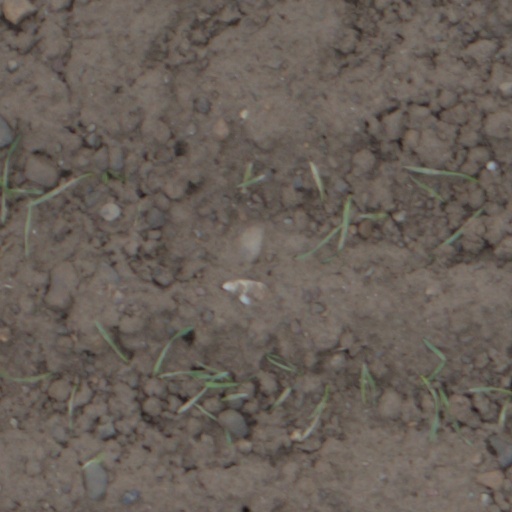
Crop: wheat